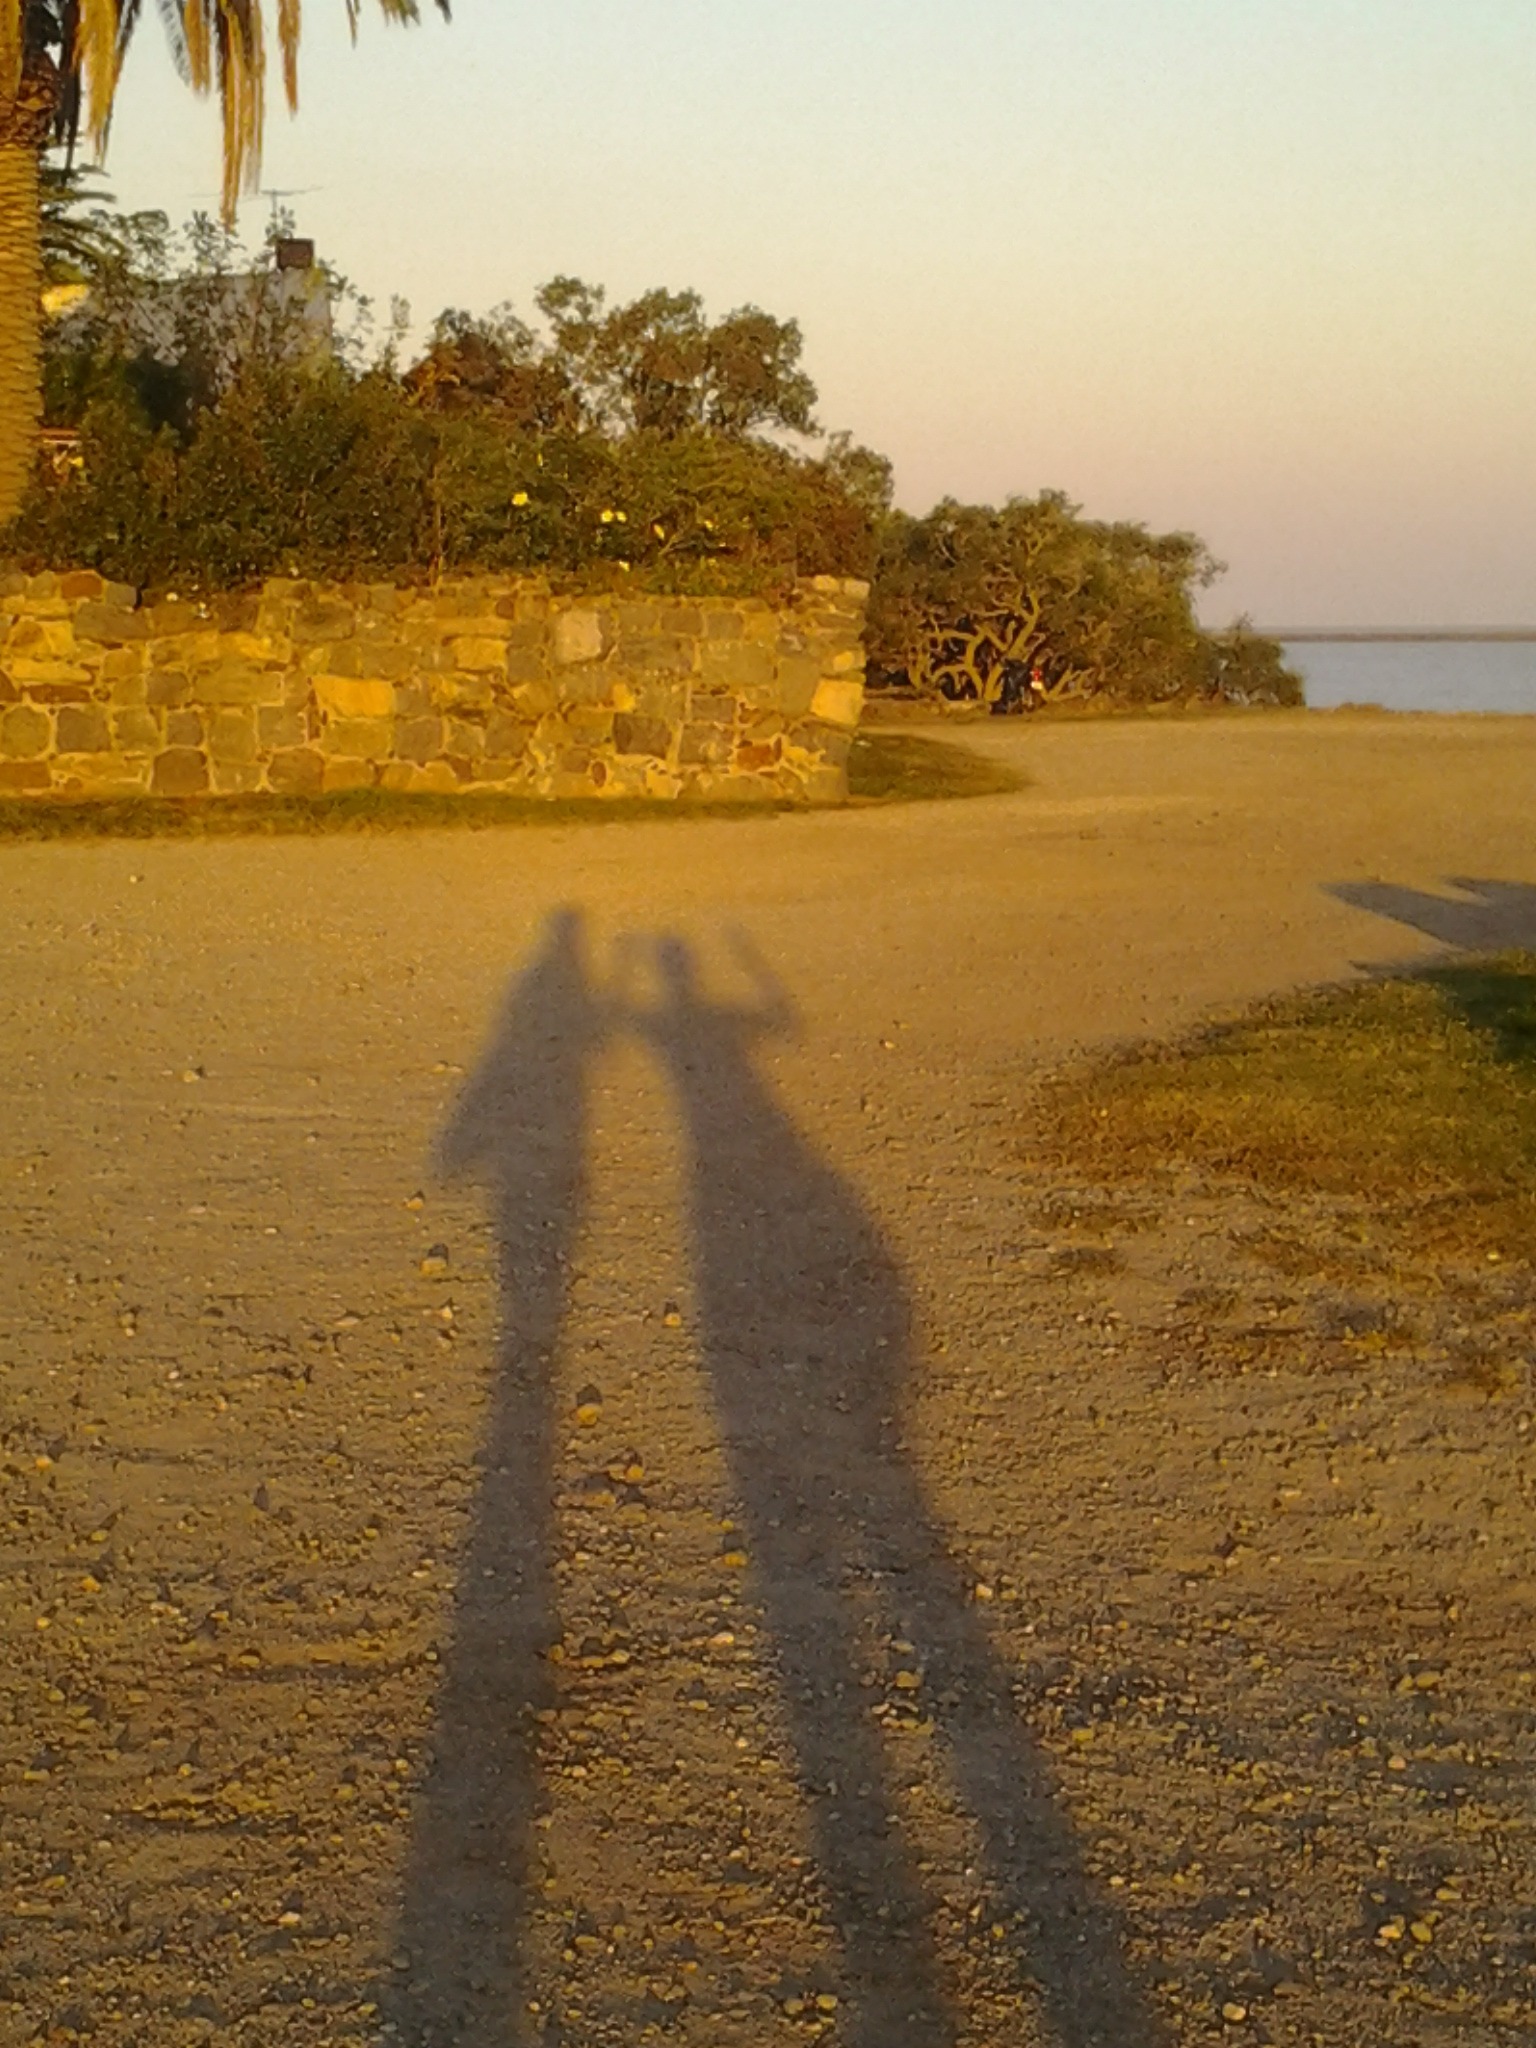
beach, landscape, sea, coast, tree, sand, horizon, sunrise, sunset, road, field, sunlight, morning, leaf, shore, dawn, photo, dusk, evening, reflection, autumn, agriculture, season, shadows, light and shadow, rural area, atmospheric phenomenon